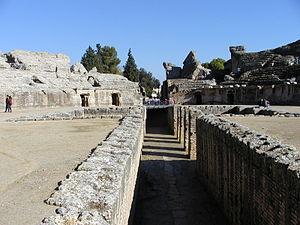
L'amphithéâtre d'Italica est construit dans la ville romaine d'Italica en Hispanie.